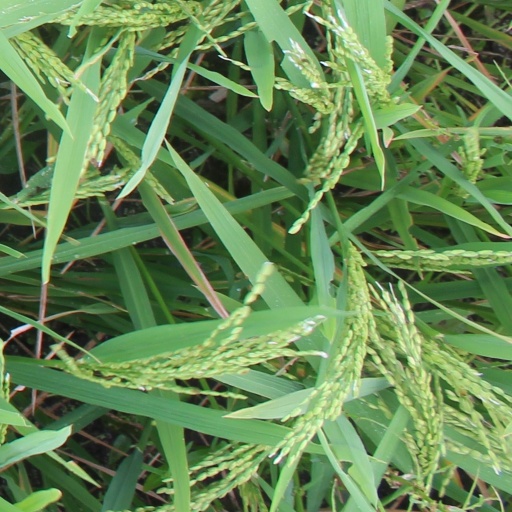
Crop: rice